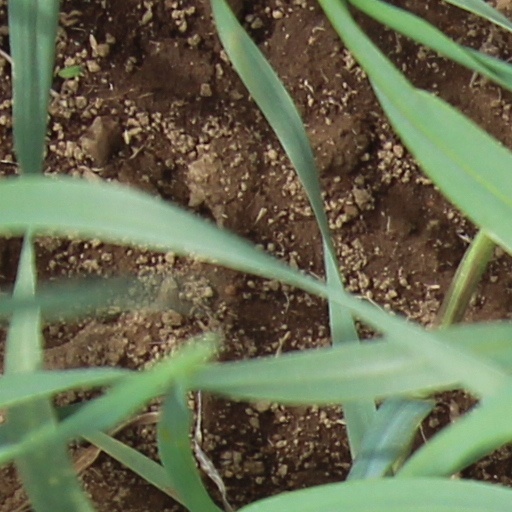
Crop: wheat